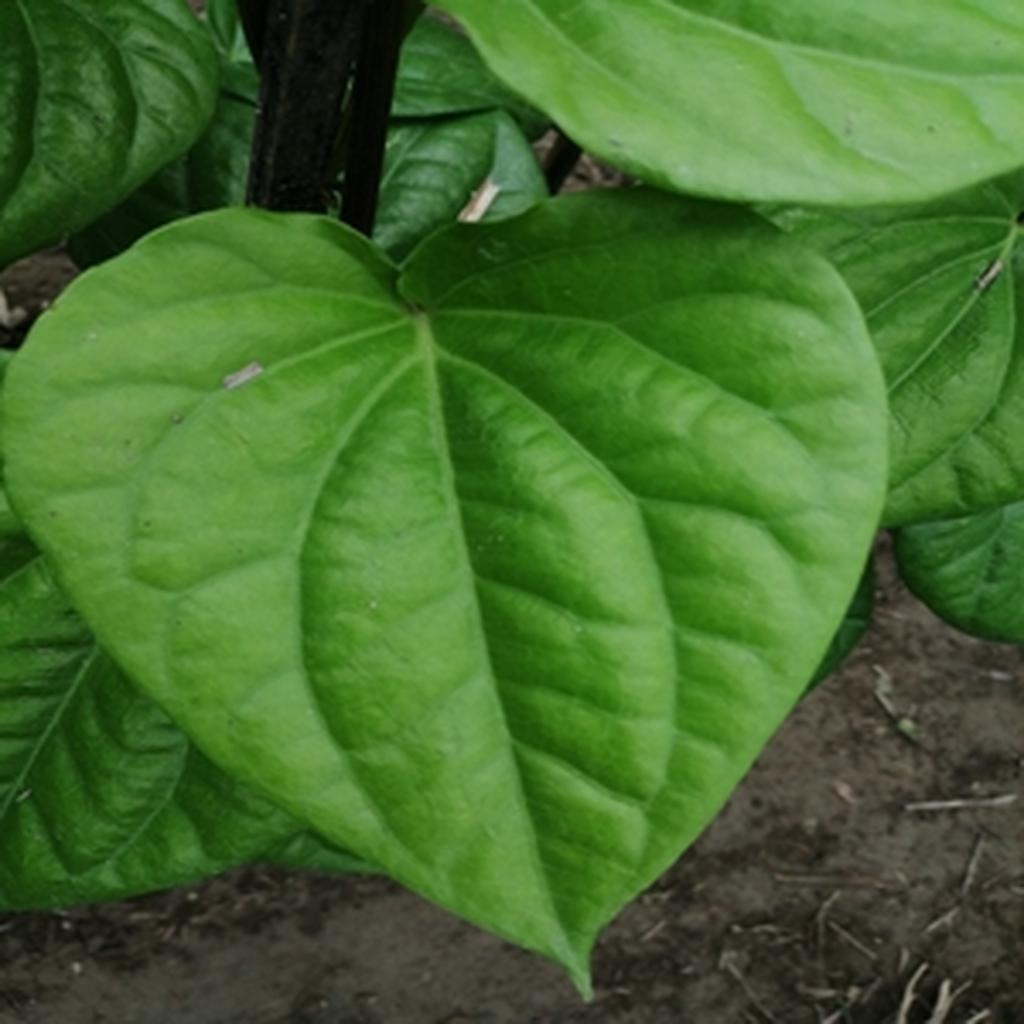
Label: Healthy_Leaf